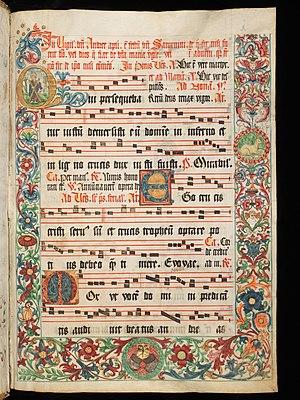
Antiphonarium Lausannense. De Sanctis, pars hiemalis. Officium B.M.V
e-codices est la « bibliothèque virtuelle des manuscrits en Suisse ». Elle publie en libre accès des manuscrits numérisés. Ces manuscrits proviennent de toutes les régions de la Suisse, majoritairement de collections publiques et ecclésiastiques, mais aussi d'archives, de musées et de collections privées.